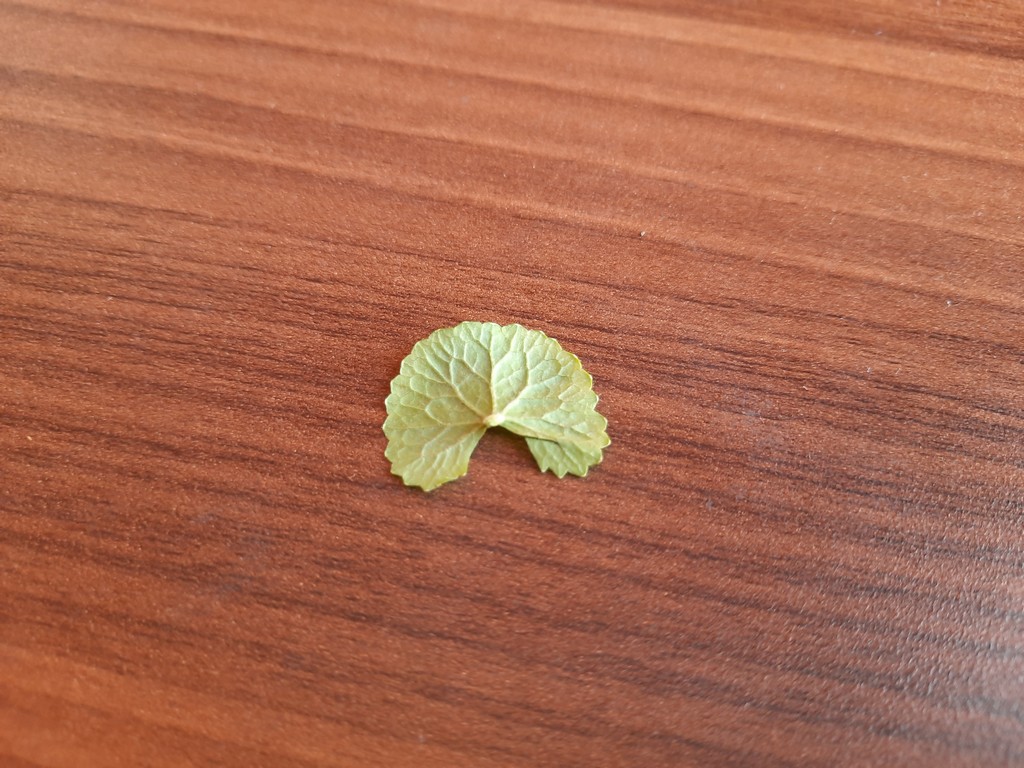
Label: Healthy